Naples, Florida

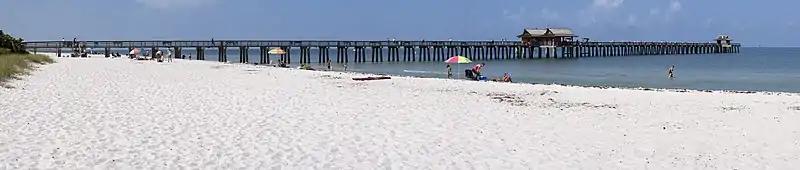
The Naples Fishing Pier was one of the area's better-known landmarks but was severely damaged by Hurricane Ian

Pickleball is an increasingly popular sport in Naples. Because of this, many parks have added pickleball courts. Naples is home to the U.S. Open Pickleball Championships, which have been held annually since 2016., Because of this Naples and East Naples Community Park is known as the Pickleball Capital of the world.